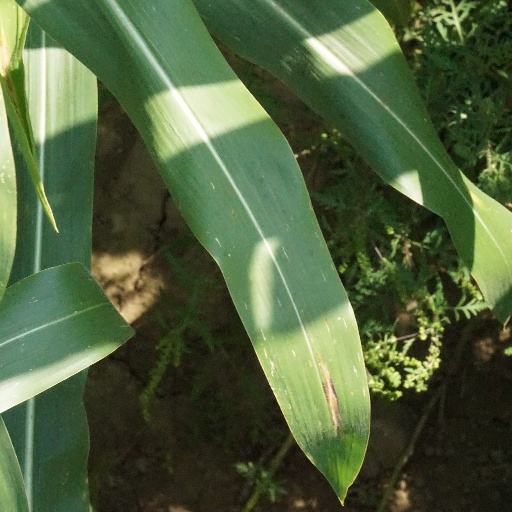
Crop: maize; corn